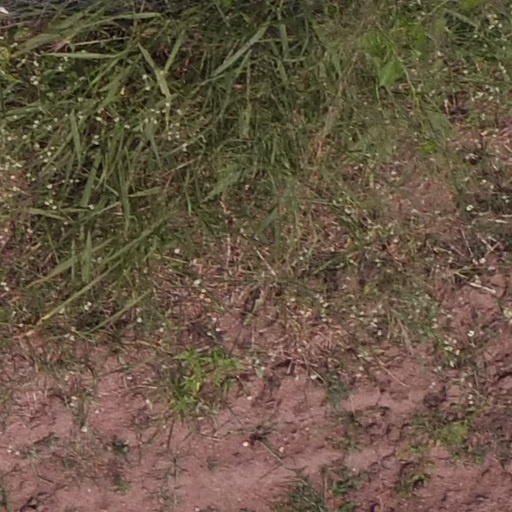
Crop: maize; corn